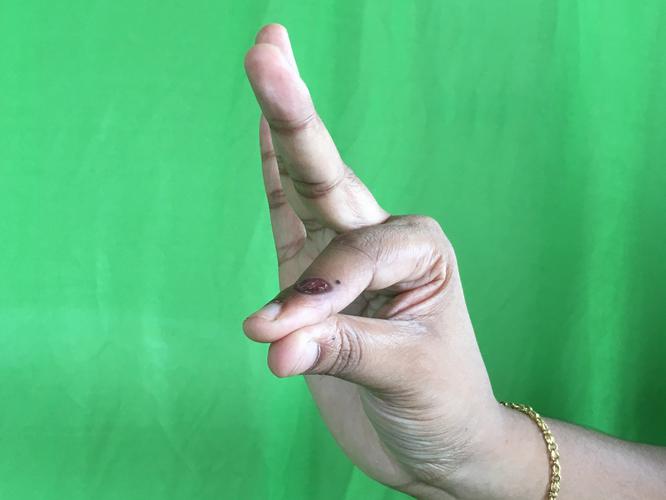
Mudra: Hamsasyam
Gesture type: single_hand